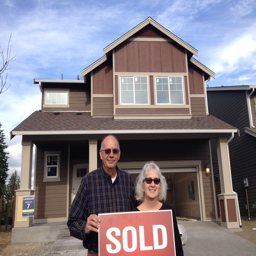
congratulations to people on the purchase of their beautiful home !